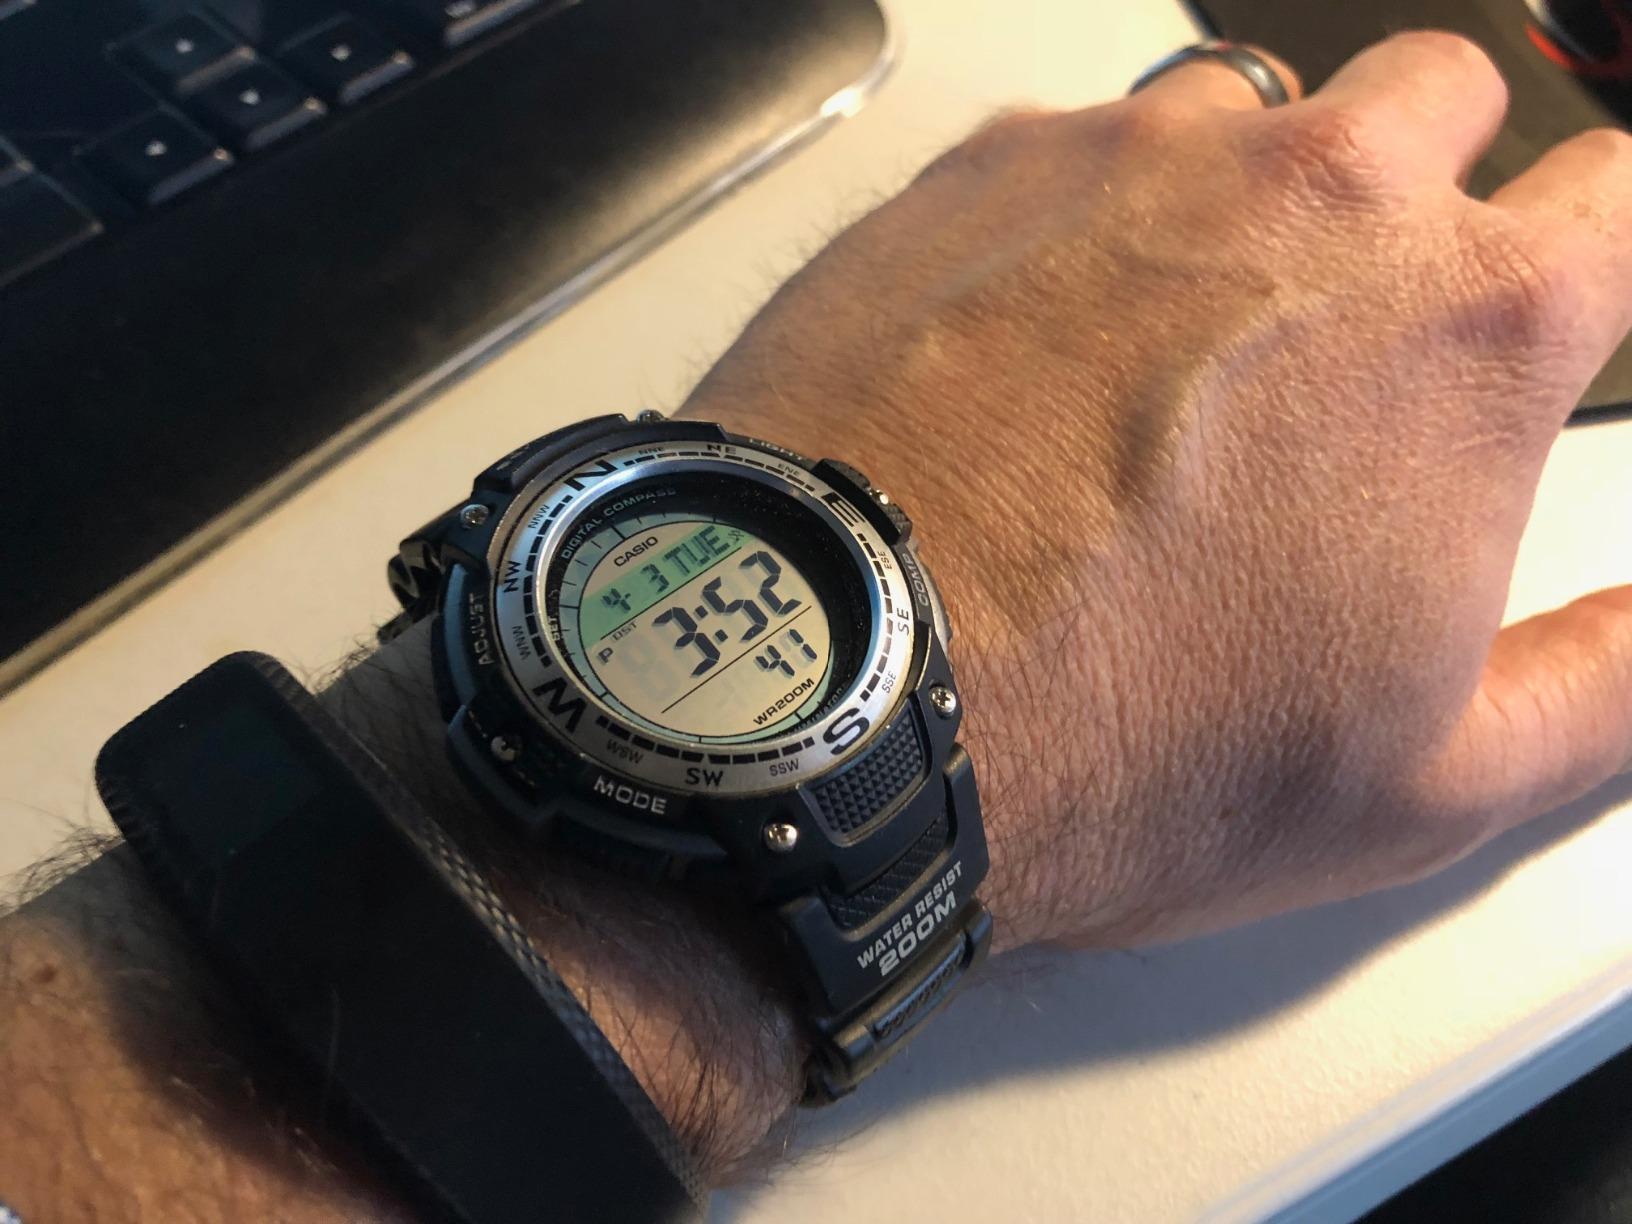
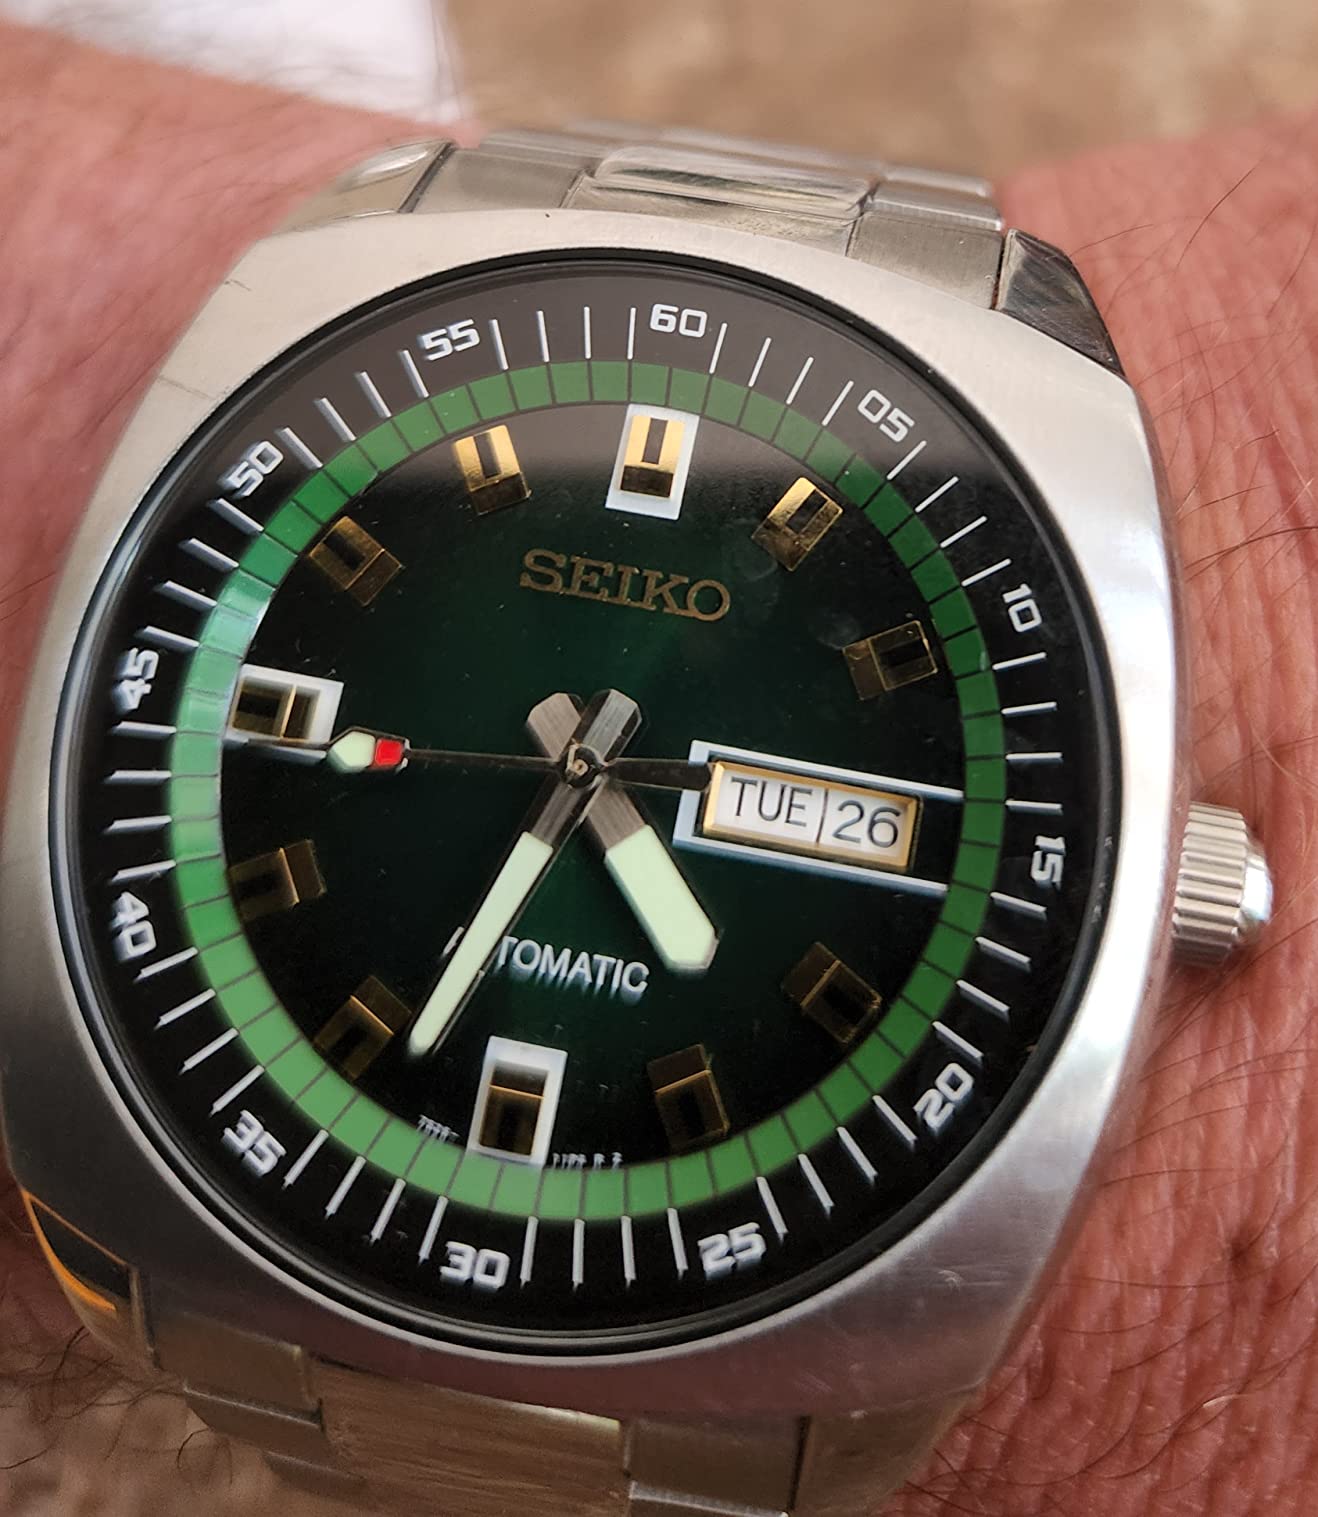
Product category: accessories_watch
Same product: no